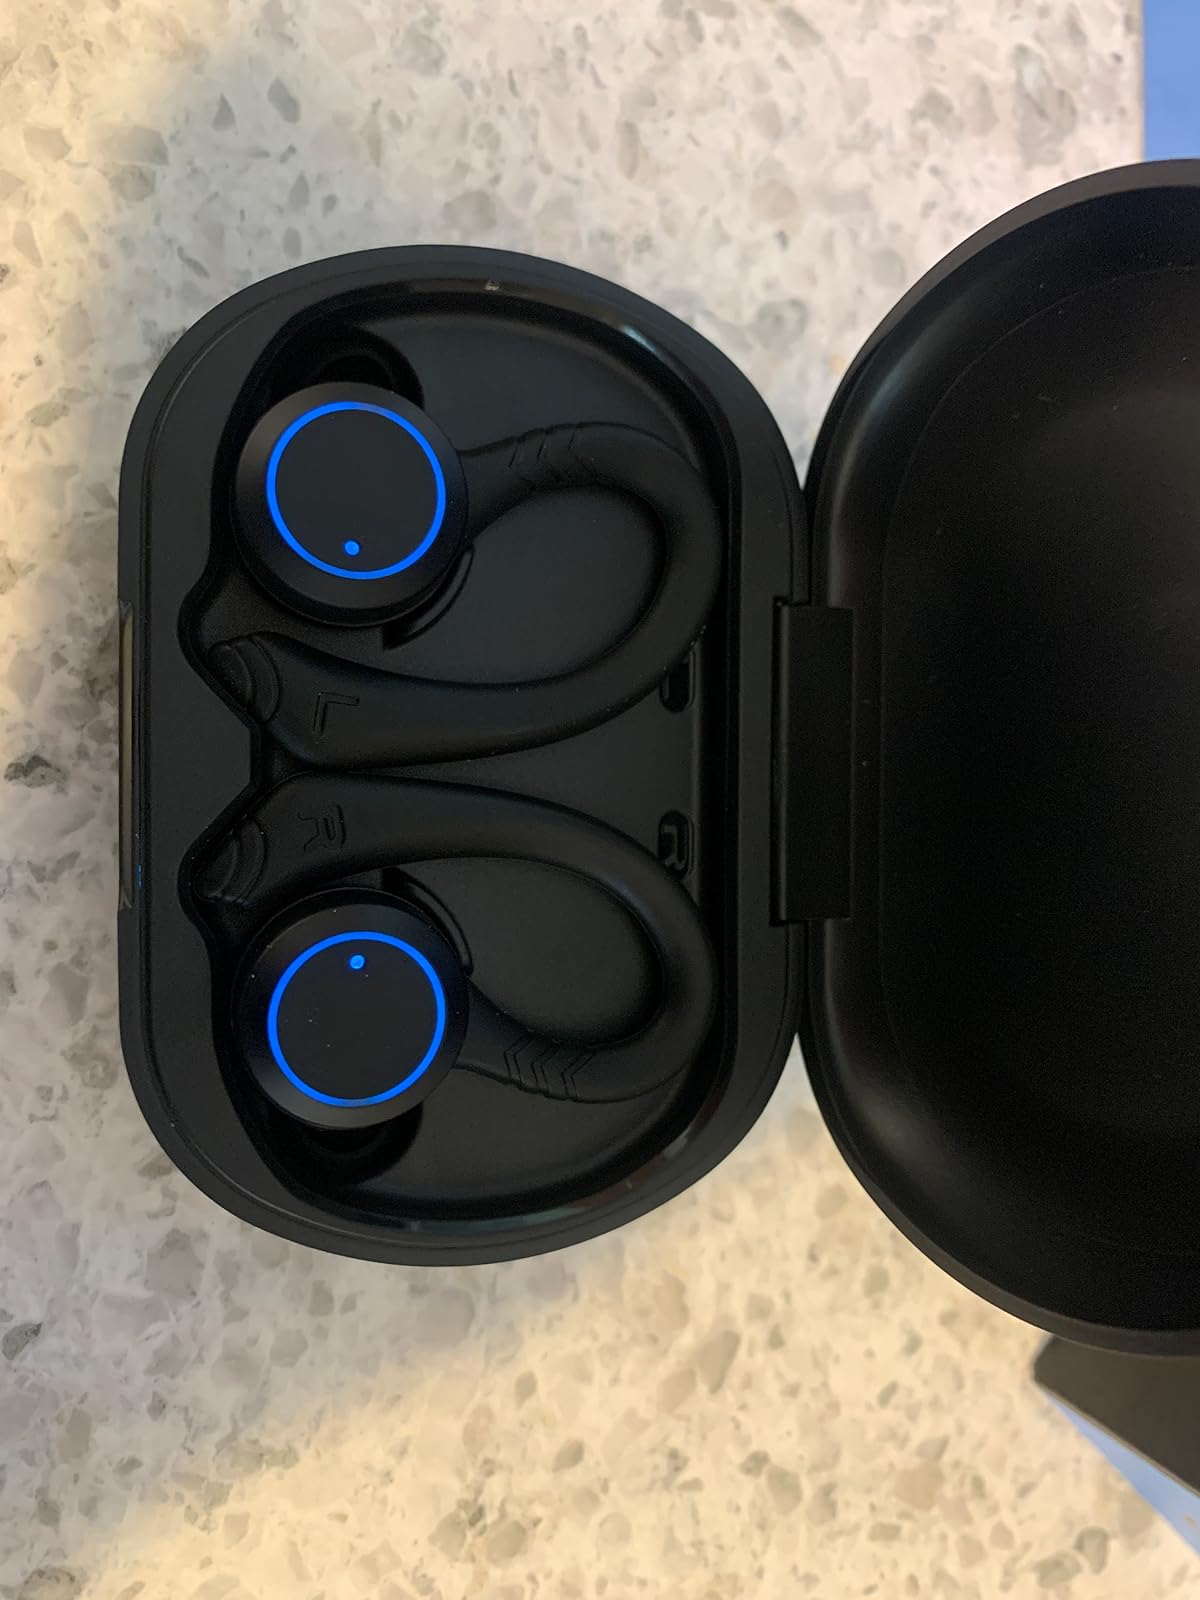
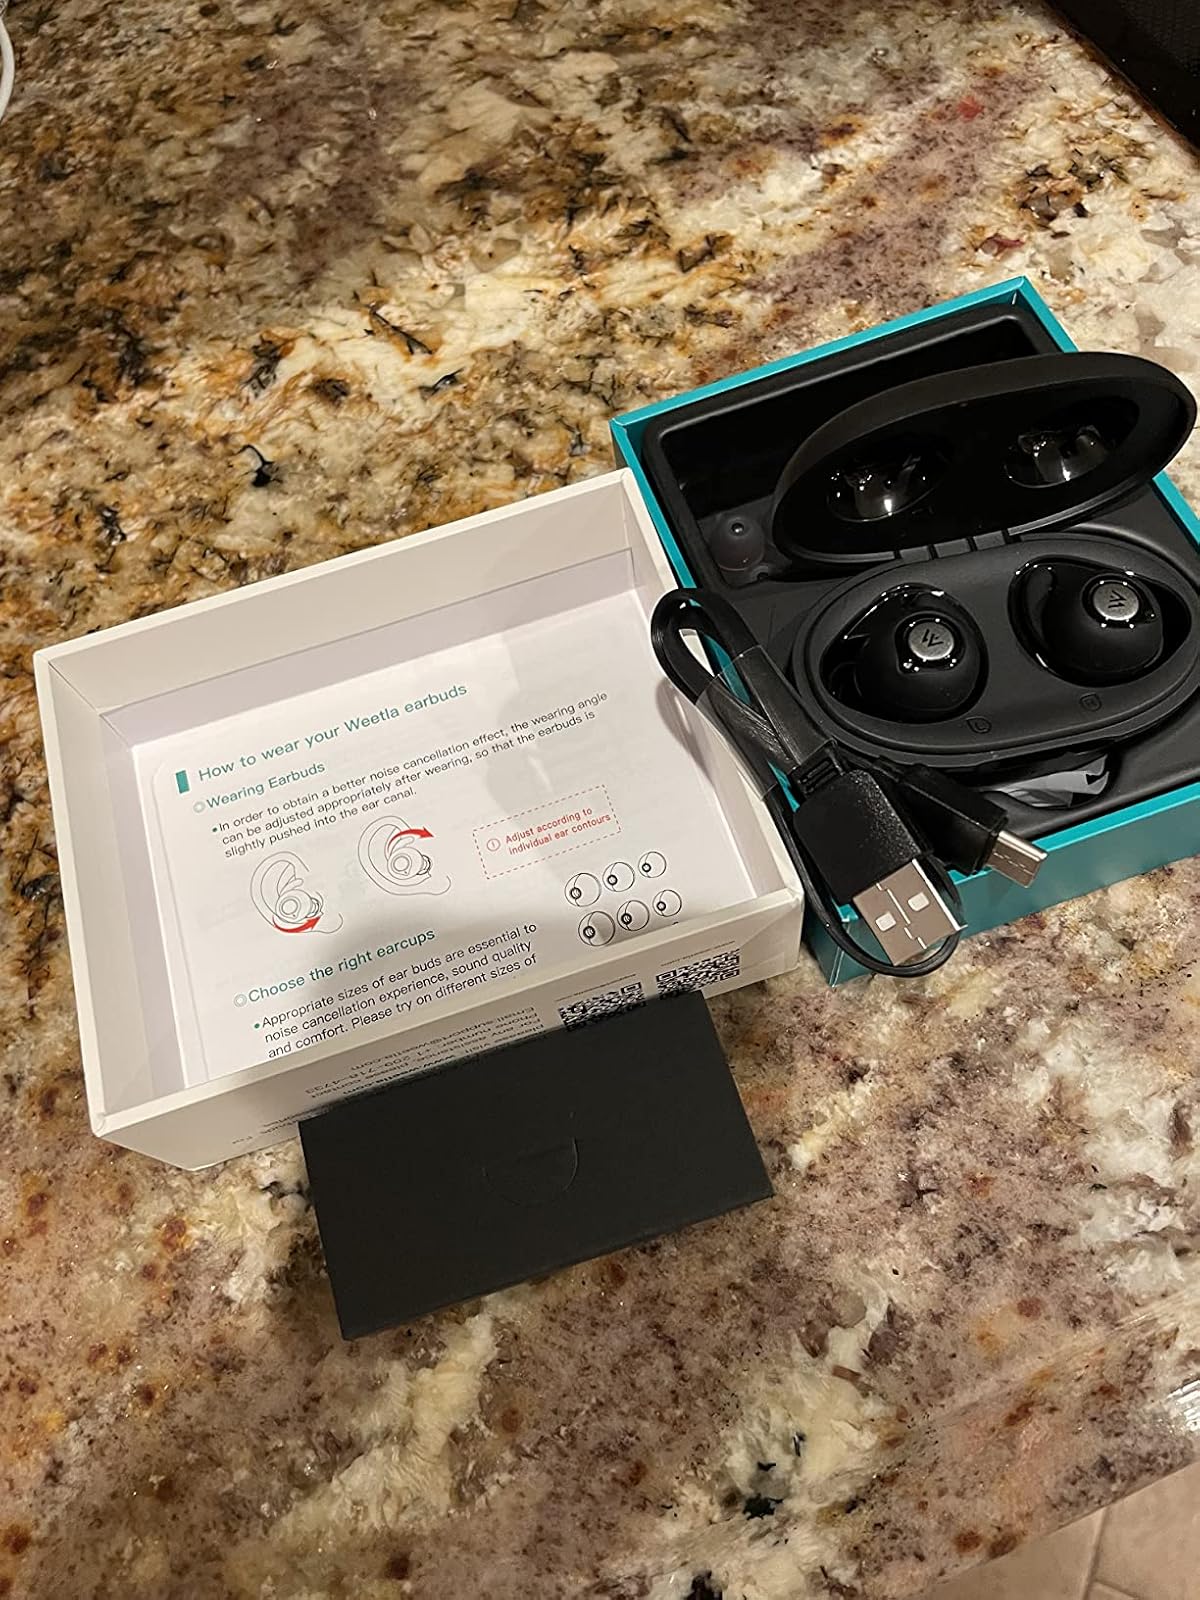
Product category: earbuds
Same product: no